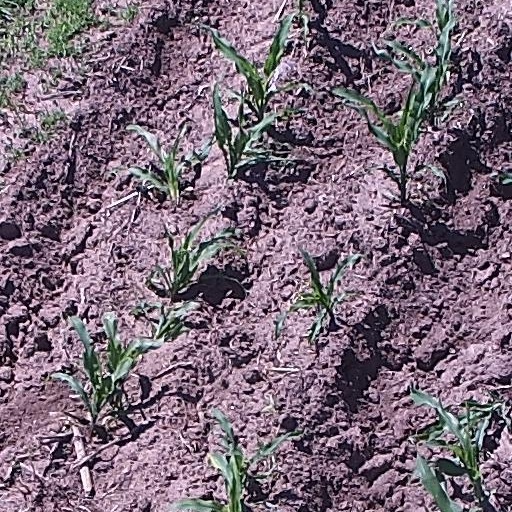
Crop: maize; corn